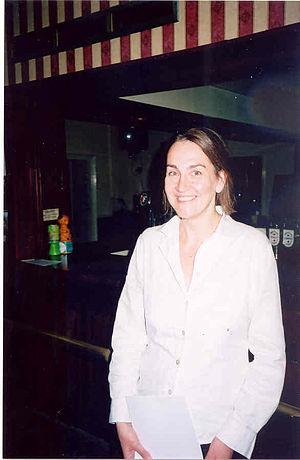
Cette liste présente les 650 membres de la 56ᵉ législature de la Chambre des communes du Royaume-Uni au moment de leur élection le 7 mai 2015 lors des élections générales britanniques de 2015. Elle présente les élus par circonscriptions.